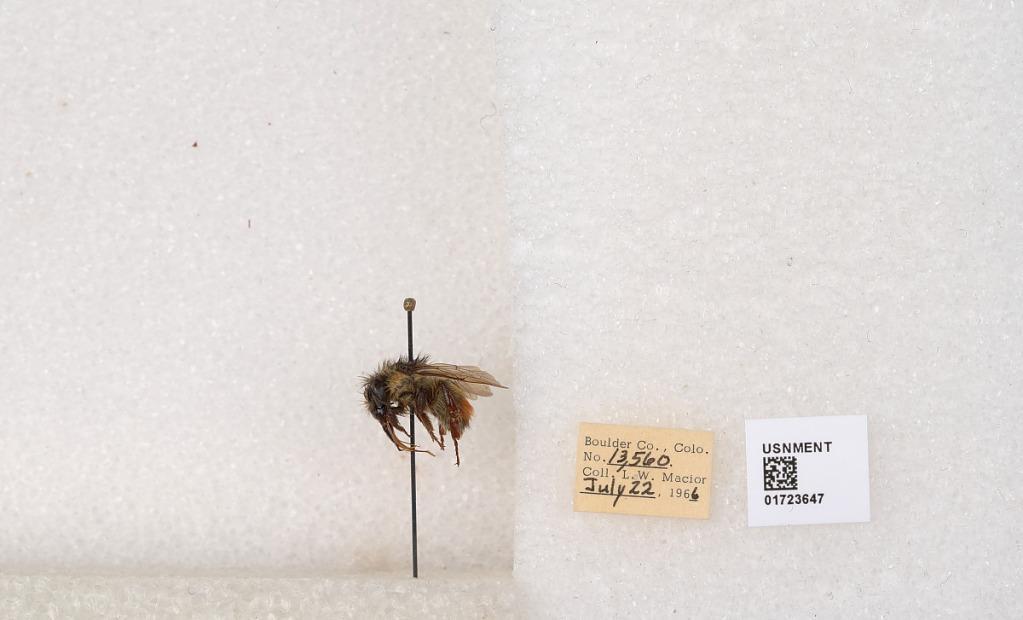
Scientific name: Bombus flavifrons Cresson
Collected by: L. Macior
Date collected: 1966-7-22
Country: United States
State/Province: Colorado
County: Boulder
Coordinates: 40.0925, -105.358